Coltishall railway station

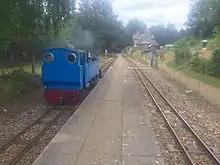
A locomotive waits at Coltishall station for a train in the opposite direction. The original station buildings are visible in the distance.

The line from Wroxham to Aylsham was reopened in 1990 as a narrow gauge railway. The station at Coltishall was reopened as part of this development. The station is a request stop, although many trains are obliged to stop here as it is also a passing place on the single-track railway. There are two platforms. The station is located near to the village of Coltishall, although some distance from its main tourist destinations, the former RAF Coltishall airbase, and the staithe.